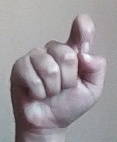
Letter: fa